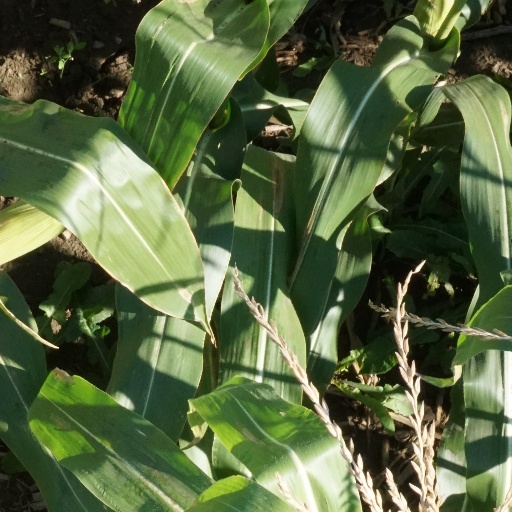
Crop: maize; corn